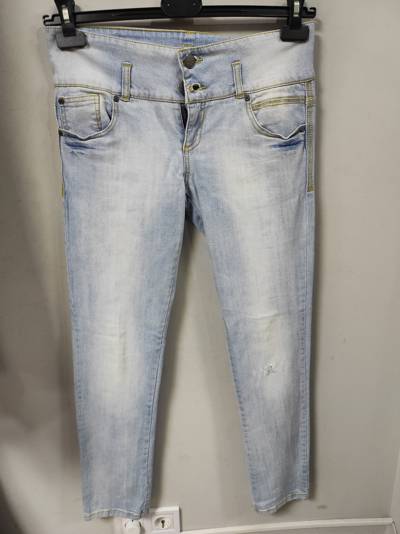
Waste category: clothes